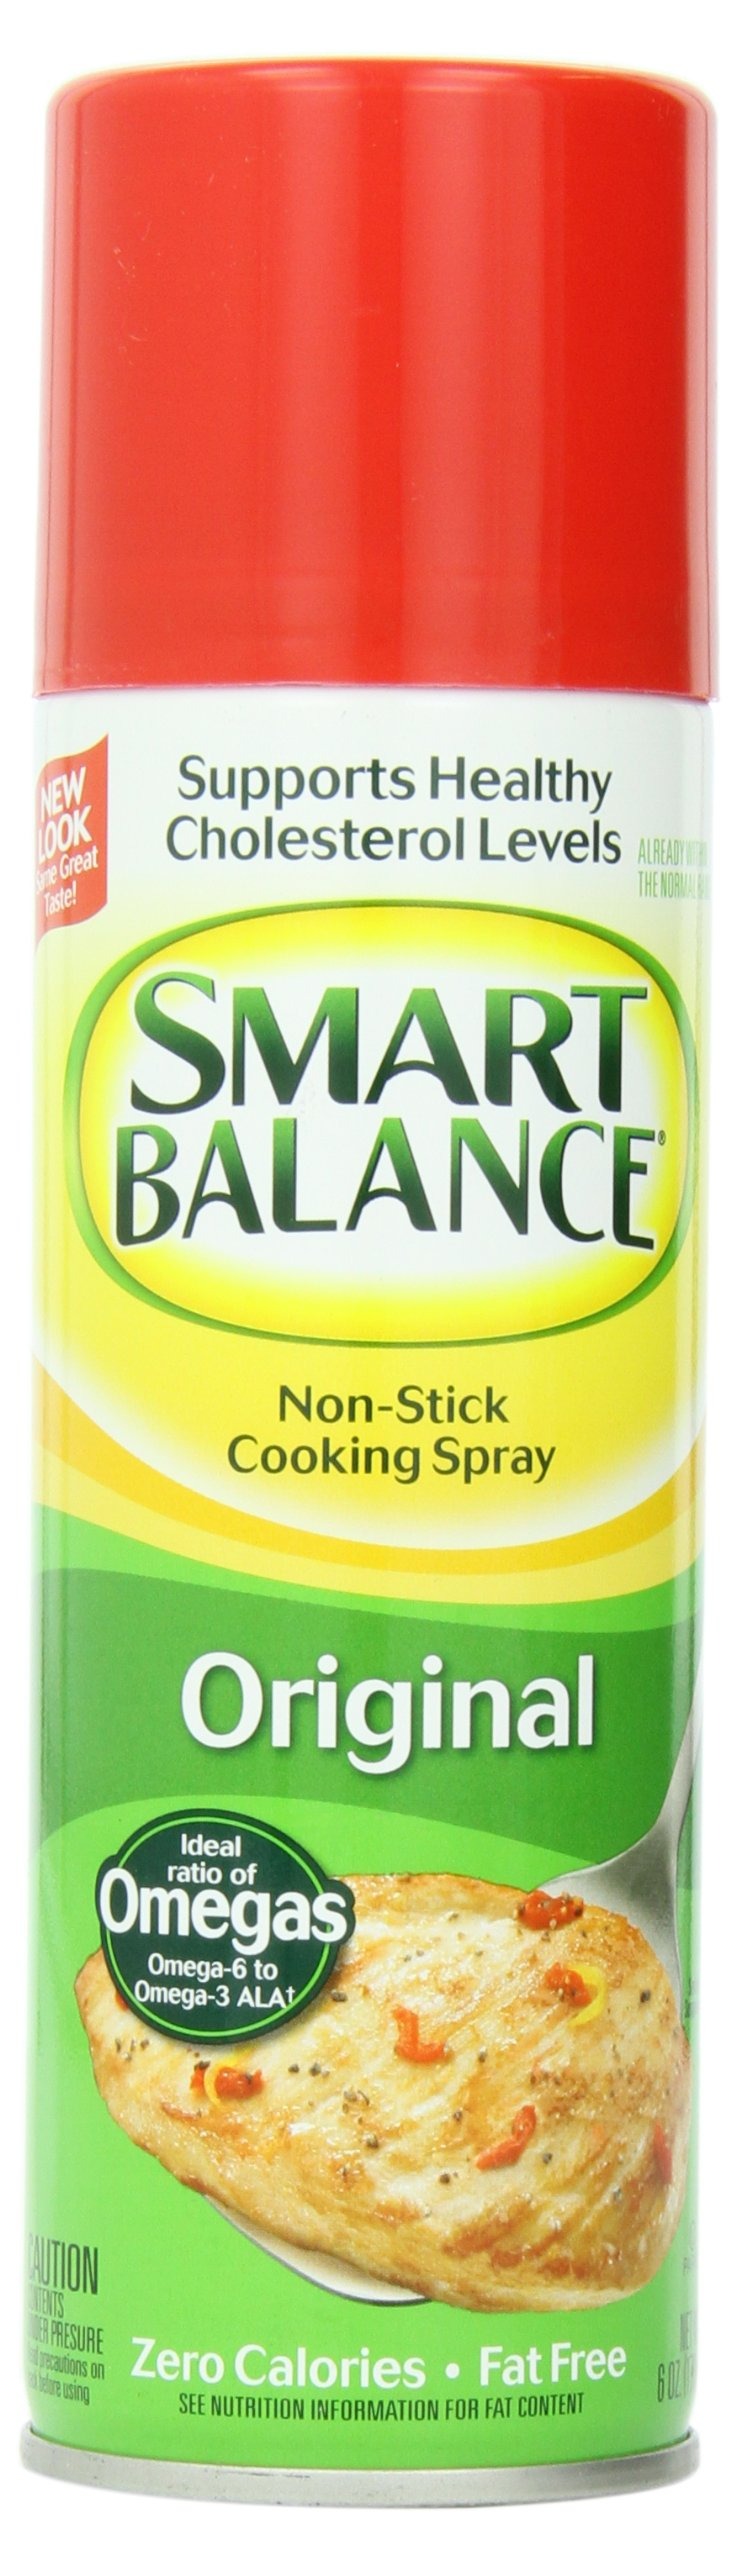
Item Name: Smart Balance Non-Stick Cooking Spray, Original, 6 Ounce (Pack of 12)
Bullet Point 1: Cholesterol-Free, Fat-Free Smart Balance Non-Stick Cooking Spray Original
Bullet Point 2: Package size of 6.0 oz
Bullet Point 3: Unit Price of $3.69
Bullet Point 4: Supports healthy cholesterol levels. Zero calories. Fat free. Cholesterol free.
Product Description: Smart Balance Nonstick Original Cooking Spray, 6 Ounce -- 12 per case. Non stick cooking spray 0g fat 0 calories 0g trans fat 0mg cholesterol 0mg sodium No hydrogenated oils No partially hydrogenated oils Right blend of fats to help maintain cholesterol levels that are already in the normal range 0g carbohydrates Country of Origin: United States
Value: 72.0
Unit: Ounce

Price: 41.21